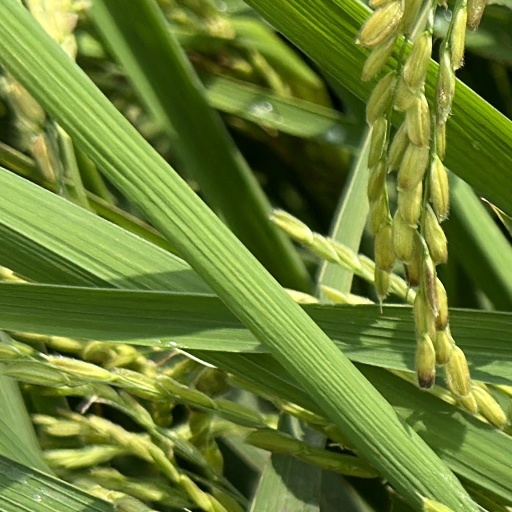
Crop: rice